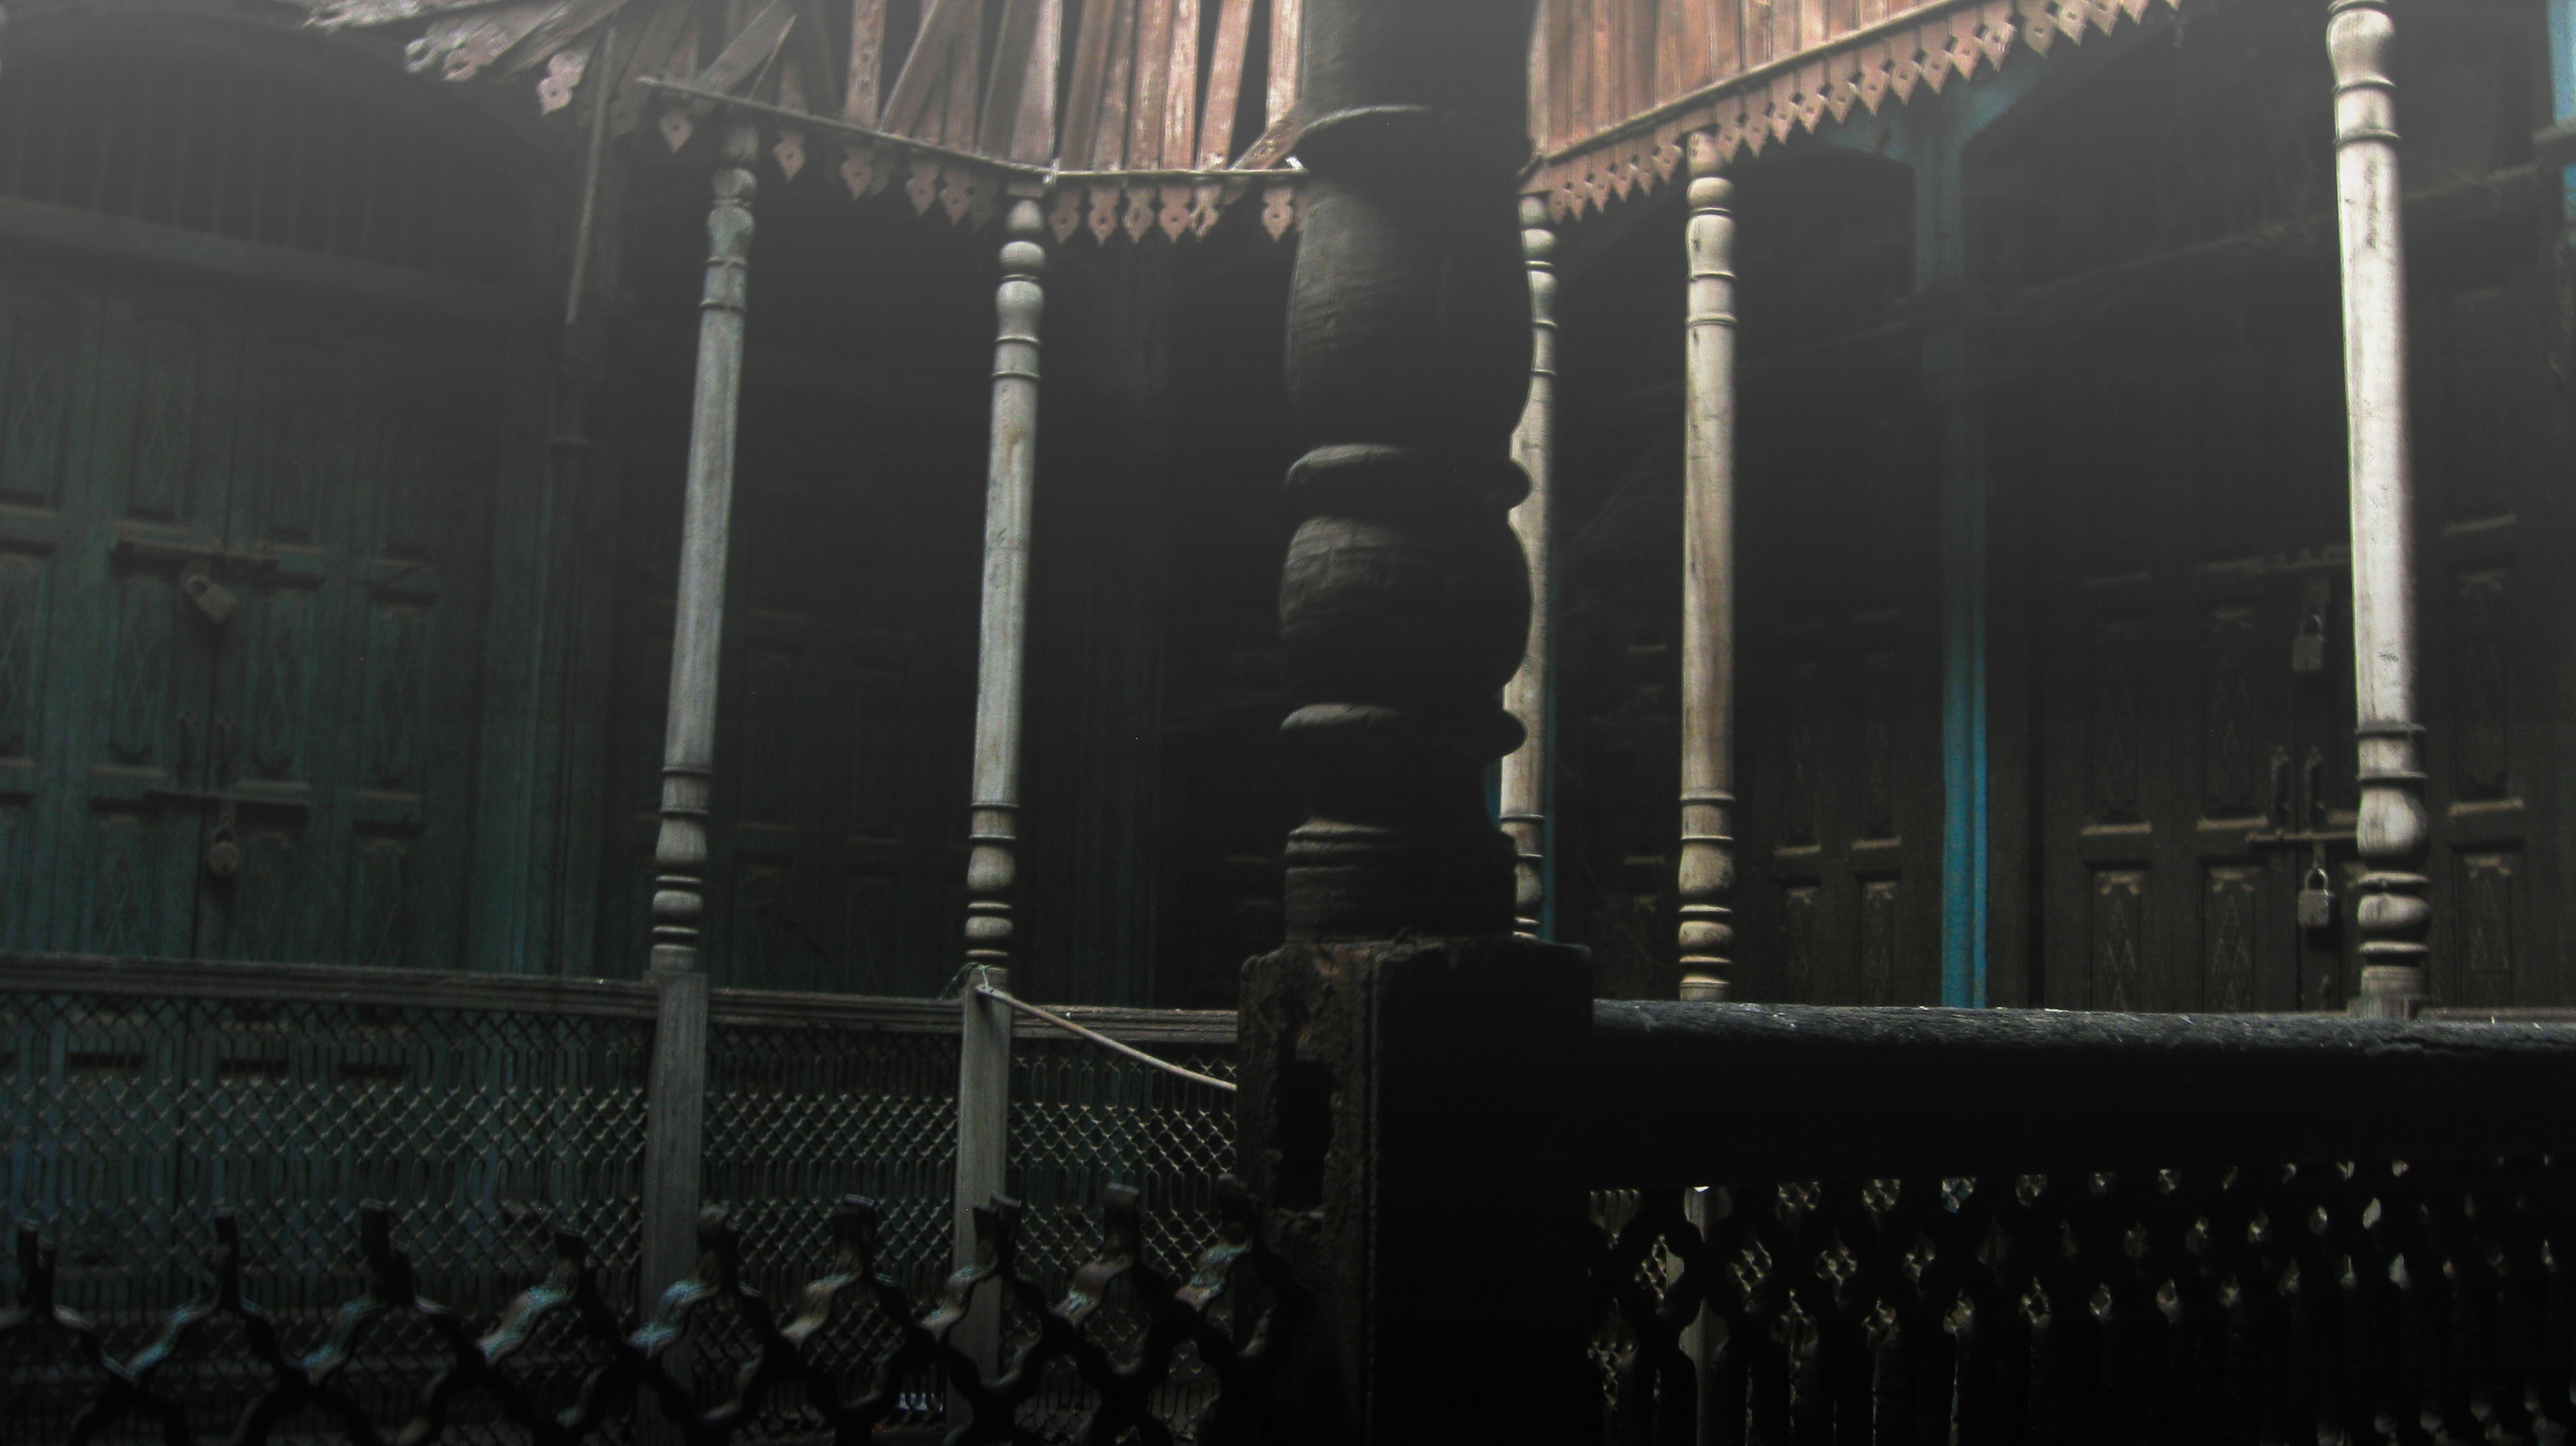
structure, darkness, stage, image, screenshot, sport venue